Oxford University Museum of Natural History

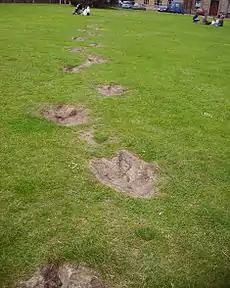

The biologist Thomas Huxley and Samuel Wilberforce, the Bishop of Oxford, are generally cast as the main protagonists in the debate. Huxley was a keen scientist and a staunch supporter of Darwin's theories. Wilberforce had supported the construction of the museum as the centre for the science departments, for the study of the wonders of God's creations.